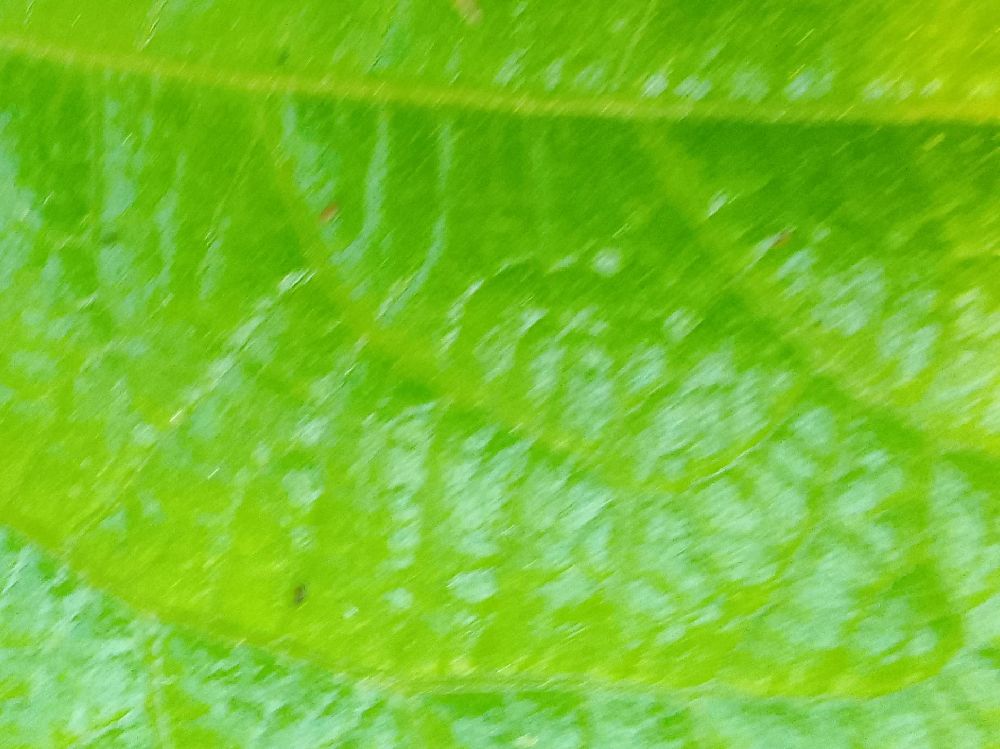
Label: healthy